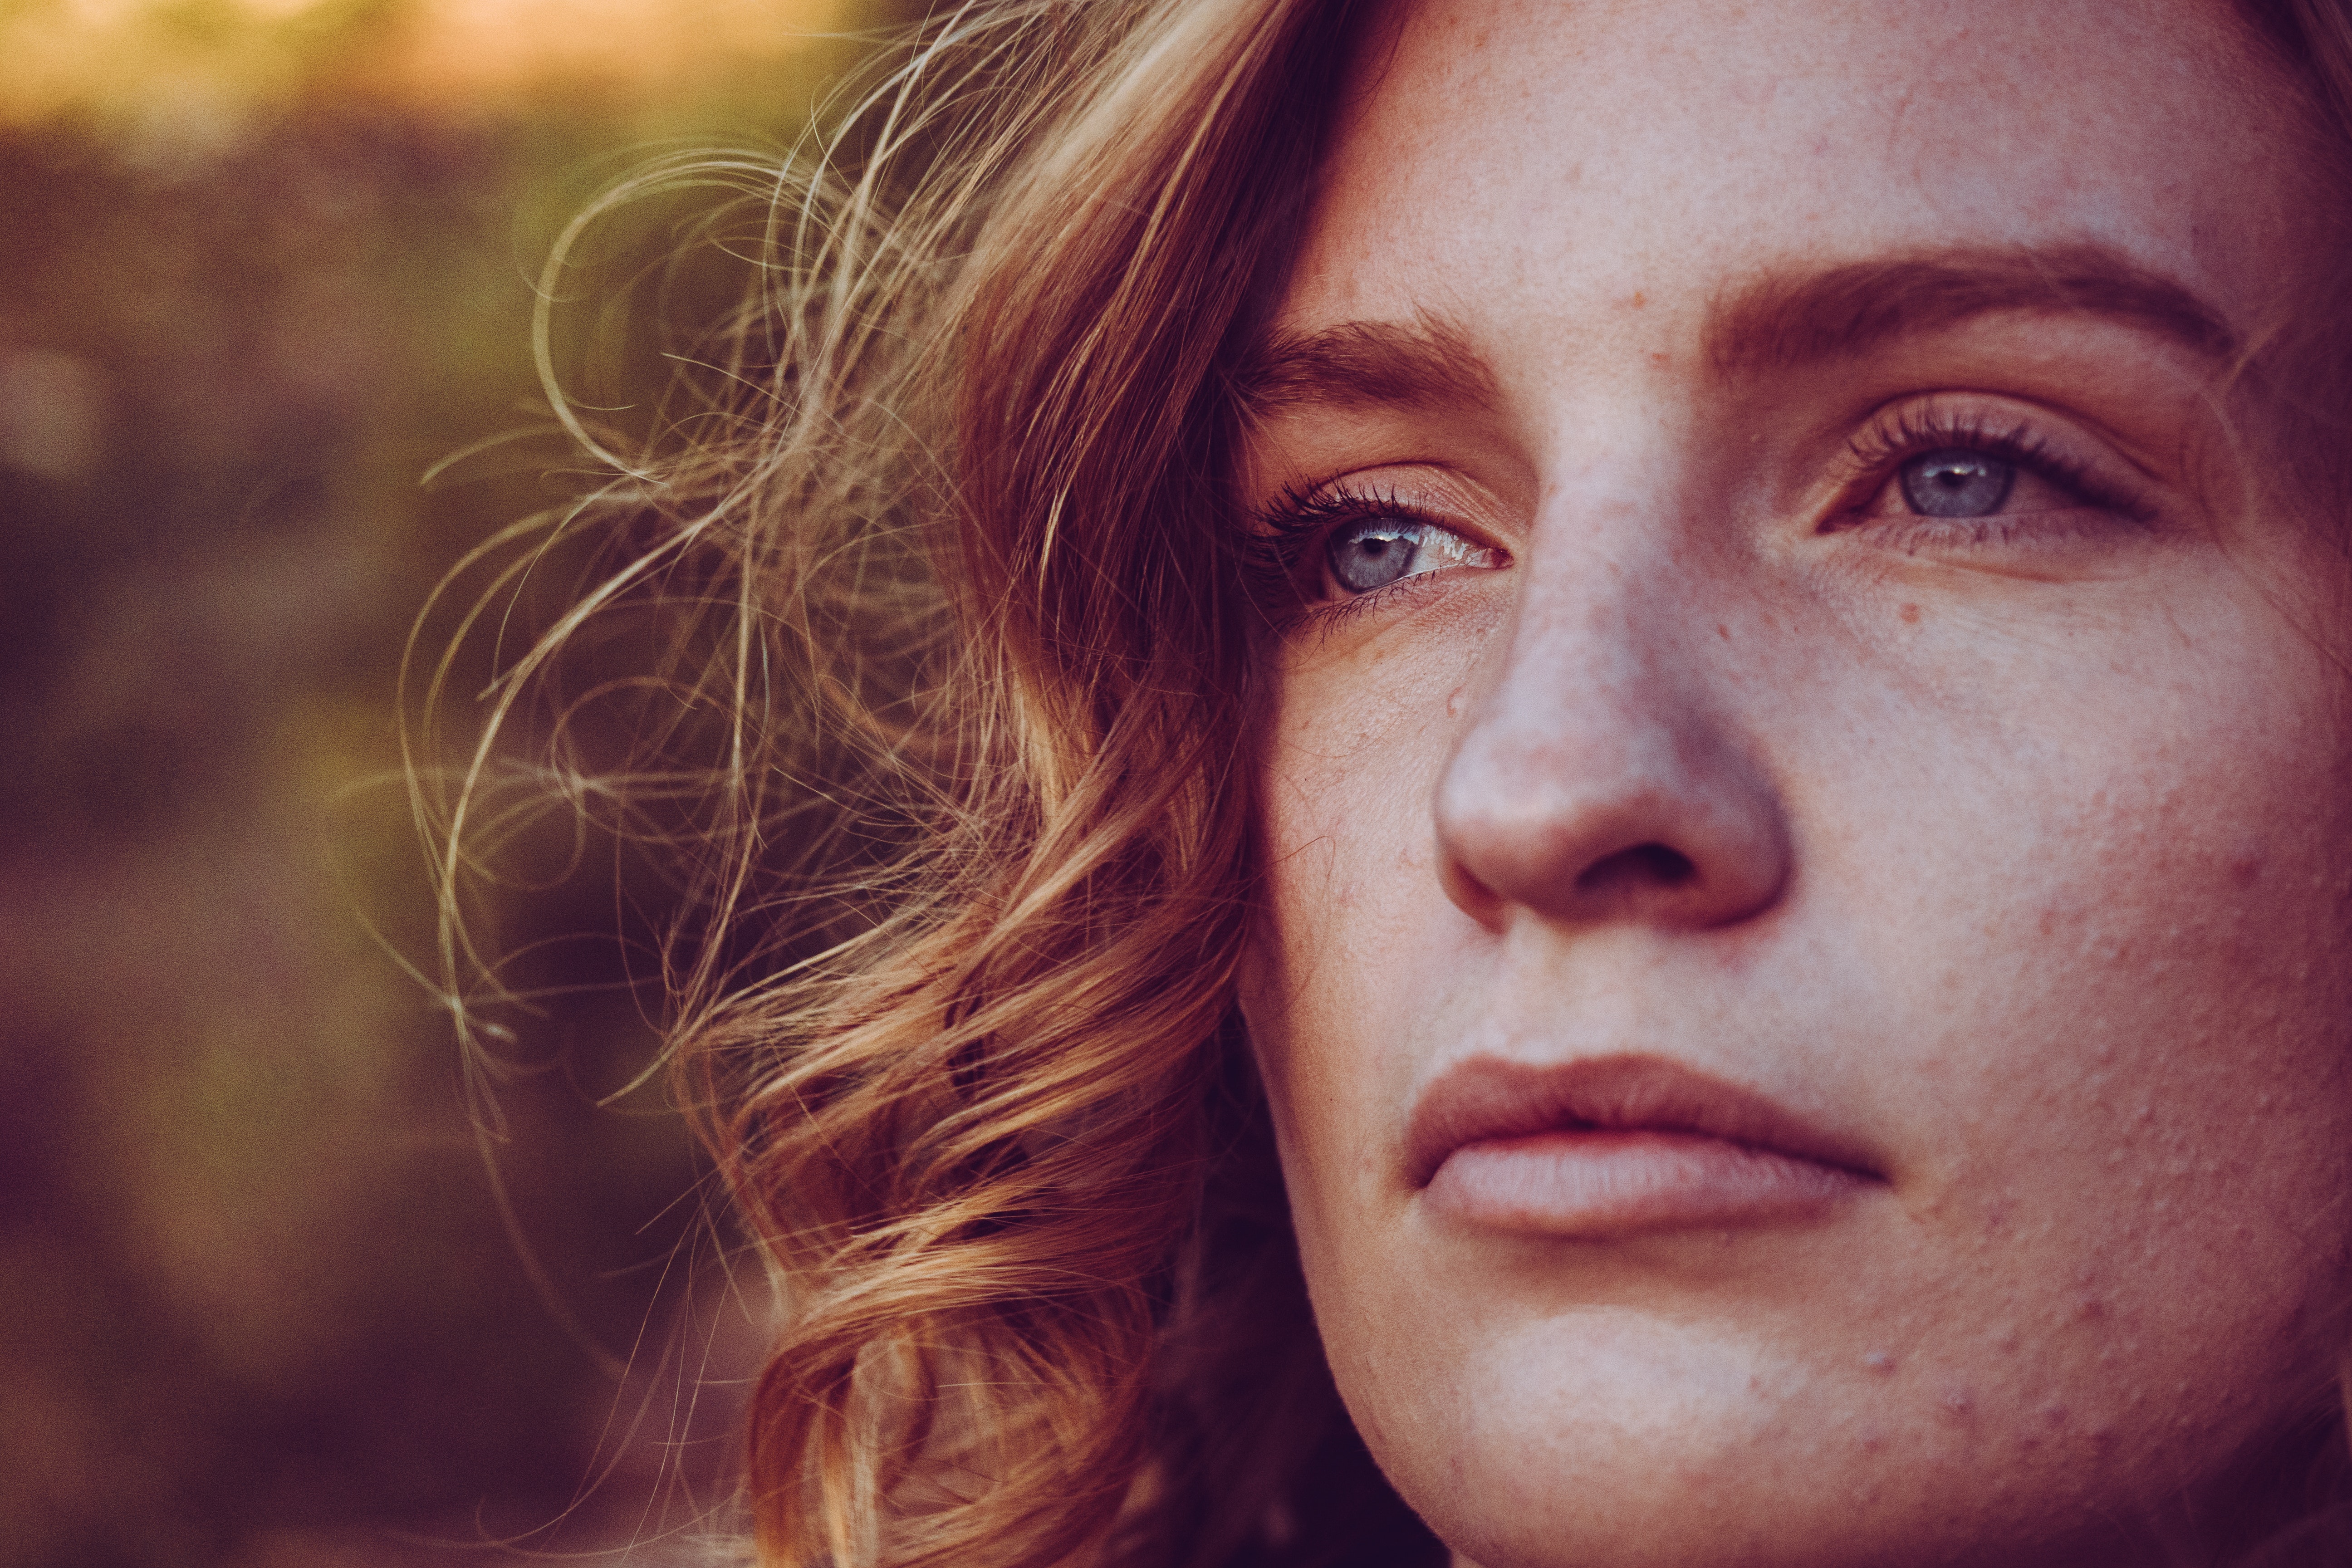
face, nose, eyebrow, cheek, human hair color, lip, beauty, chin, eye, close up, girl, freckle, forehead, portrait, human, mouth, smile, brown hair, long hair, portrait photography, eyelash, jaw